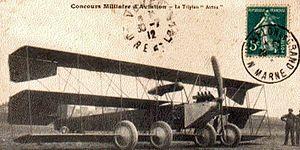
une carte postale de France d'avant 1930. Triplan Astra lors du concours militaire Champagne 1911.
Louis Édouard Surcouf né le 5 novembre 1862 à Paris 9ᵉ et mort en décembre 1938, est un aéronaute, ingénieur et industriel français.